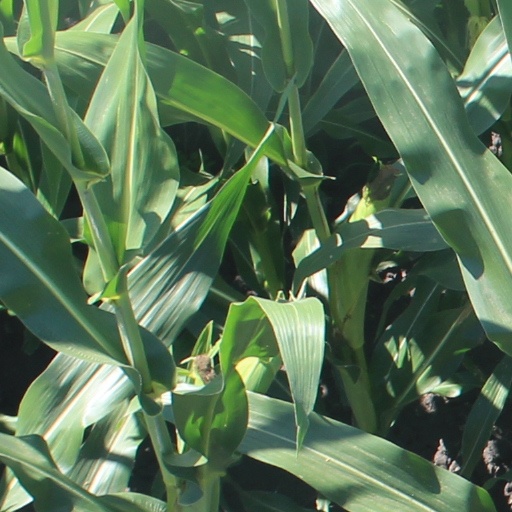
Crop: maize; corn